Nice

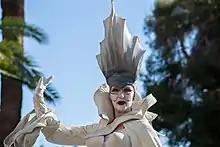
Flower parade

The main port of Nice is also known as Lympia port. This name comes from the Lympia spring which fed a small lake in a marshy zone where work on the port was started in 1745. Today this is the principal harbour installation of Nice – there is also a small port in the Carras district. The port is the first port cement manufacturer in France, linked to the treatment plants of the rollers of the valley of Paillon. Fishing activities remain but the number of professional fishermen is now less than 10. Nice, being the point of continental France nearest to Corsica, has ferry connections with the island developed with the arrival of NGV ("navires à grande vitesse") or high-speed craft. The connections are provided by Corsica Ferries – Sardinia Ferries. Located in front of the port, the Place Cassini has been renamed Place of Corsica.